William Barnard Clarke (physician)

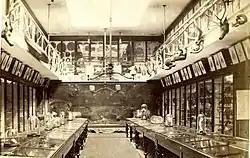
The Museum Room during the 1870s

It was during a dredging expedition on the river Orwell, on behalf of the Museum, that he met with a sailor named Nunn who, being engaged in the whale fisheries during the 1820s, had had the interesting misfortune to be marooned on the remote Southern Ocean archipelago of the Kerguelen Islands for three years. Recognizing the scientific importance of a first-hand testimony of this comparatively unknown place, Clarke took down his story at length and raised an advance subscription from among the many patrons and sponsors of the early Museum. His edited version of Nunn's account, told in the first person, was interspersed with scientific information from other sources to form a book in the "Wreck Narrative" genre, entitled "Narrative of the Wreck of the "Favorite" on the Island of Desolation" (1850).